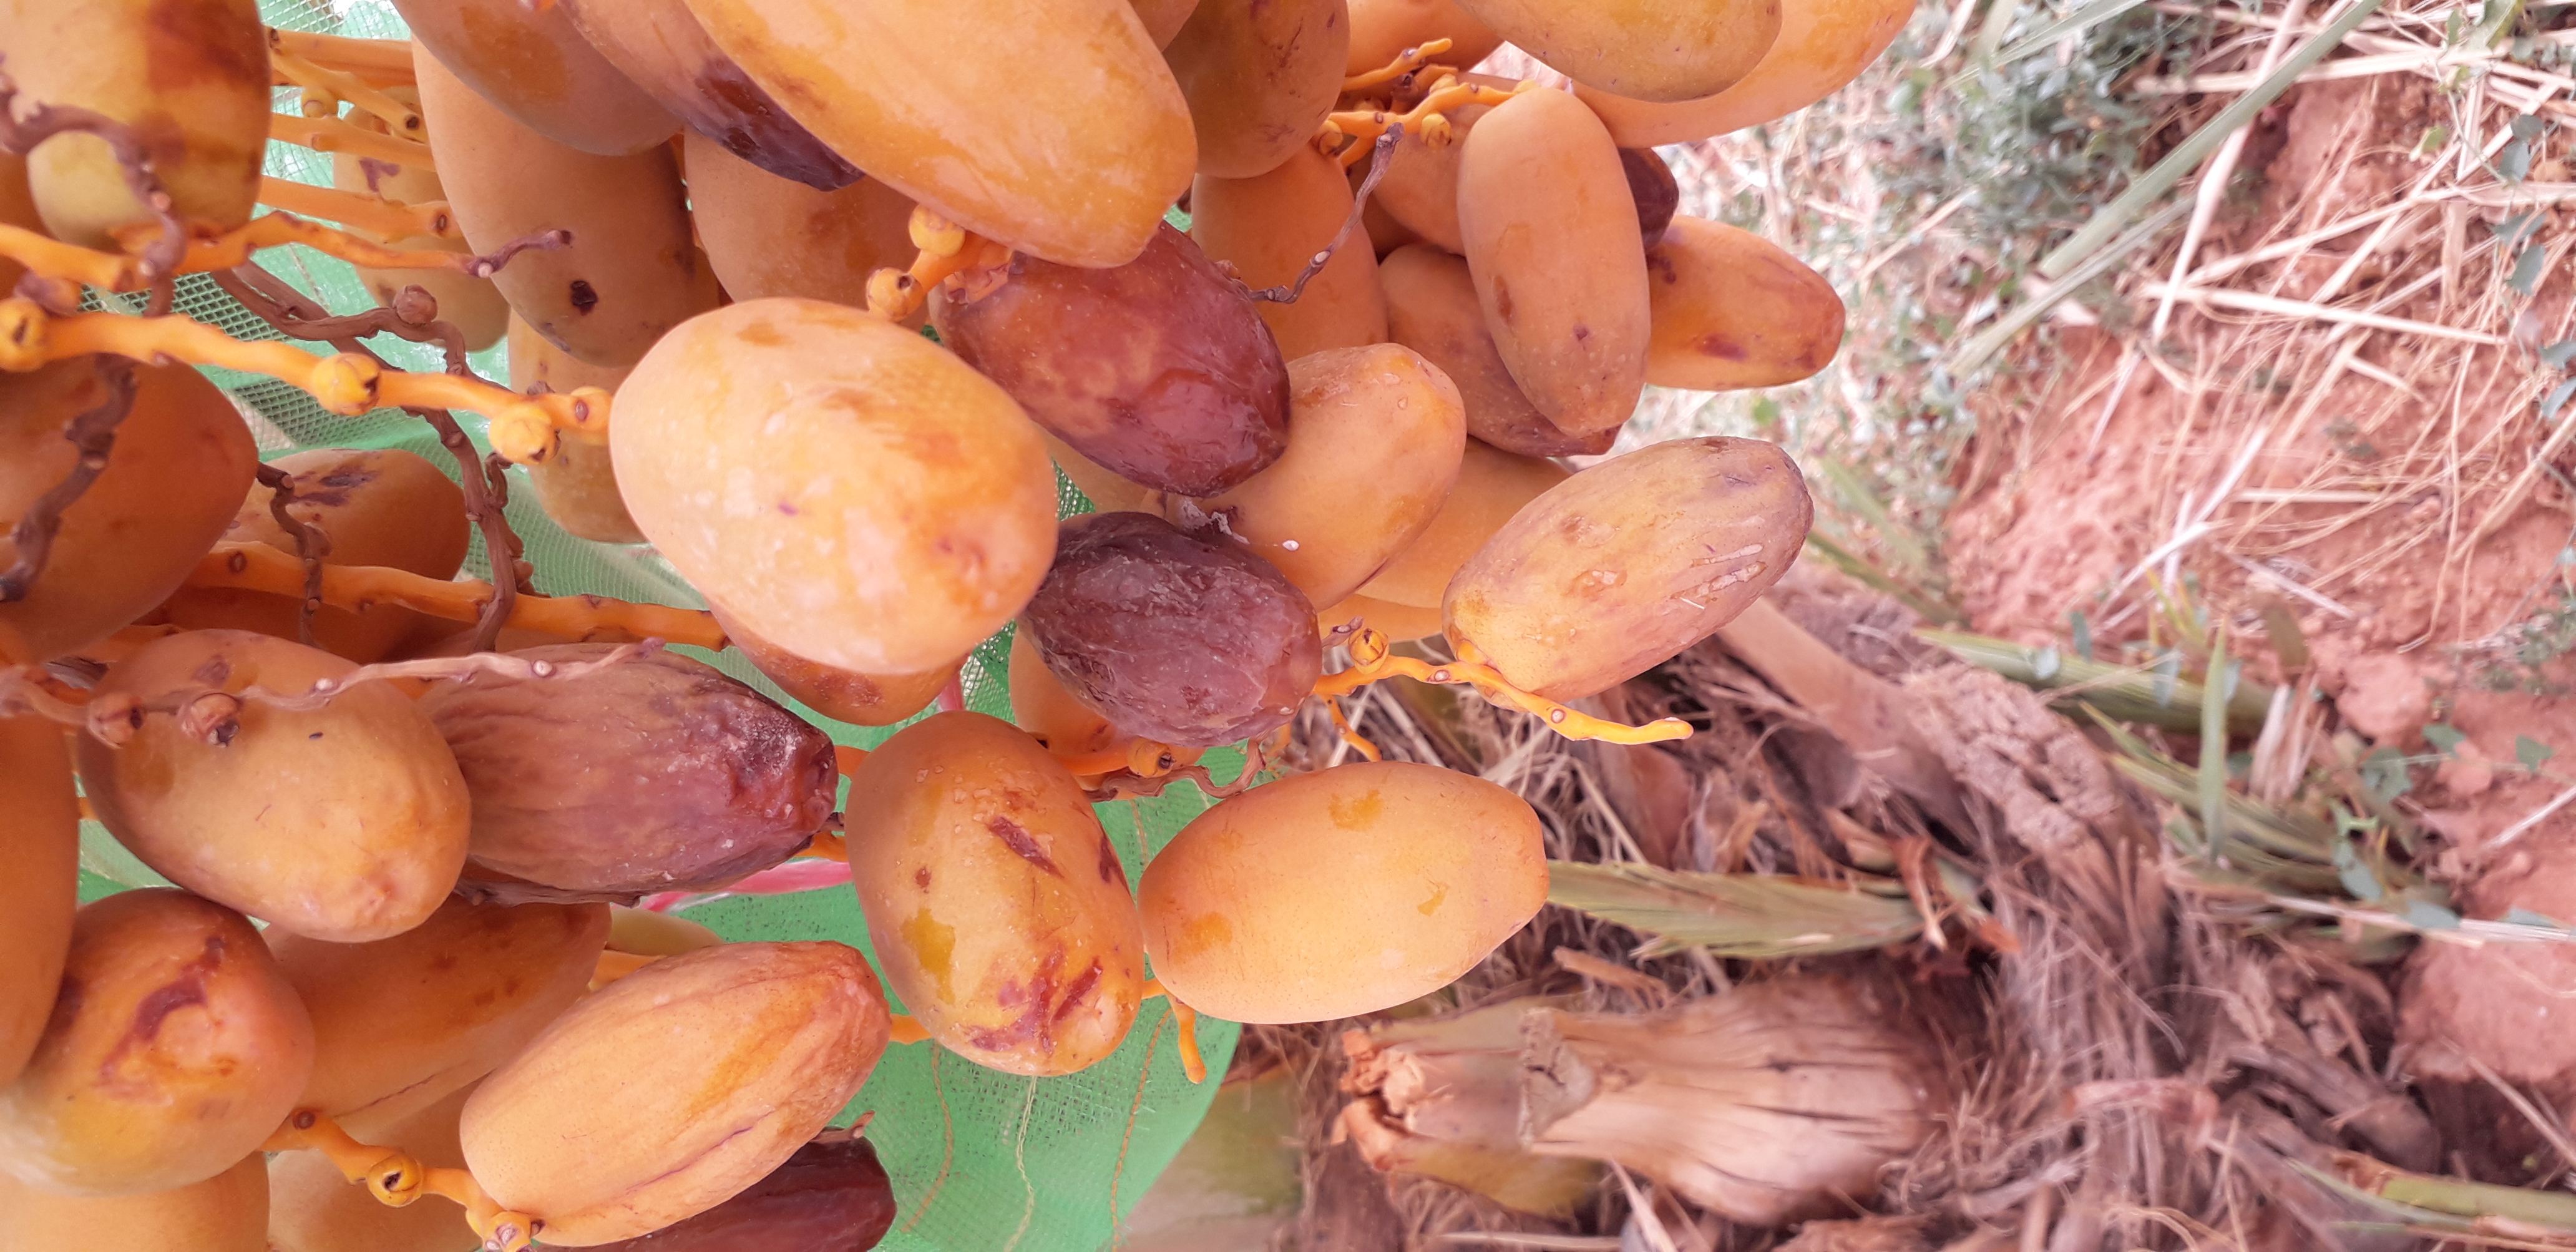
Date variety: Boumajhoul